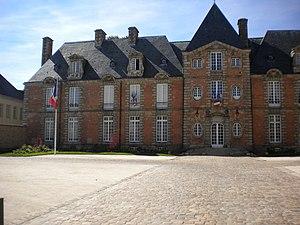
La généralité d’Alençon est une circonscription administrative de la Normandie créée en 1636 par Louis XIII, son ressort concernant la Normandie et le Grand Perche. La plupart des élections composant la nouvelle généralité furent distraites de celle de Rouen, à l'exception de celle de Falaise provenant de la généralité de Caen.
Liste des préfets de l'Orne depuis 1815.